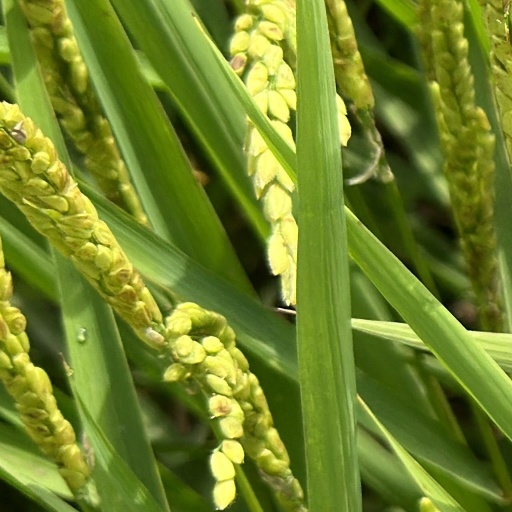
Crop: rice